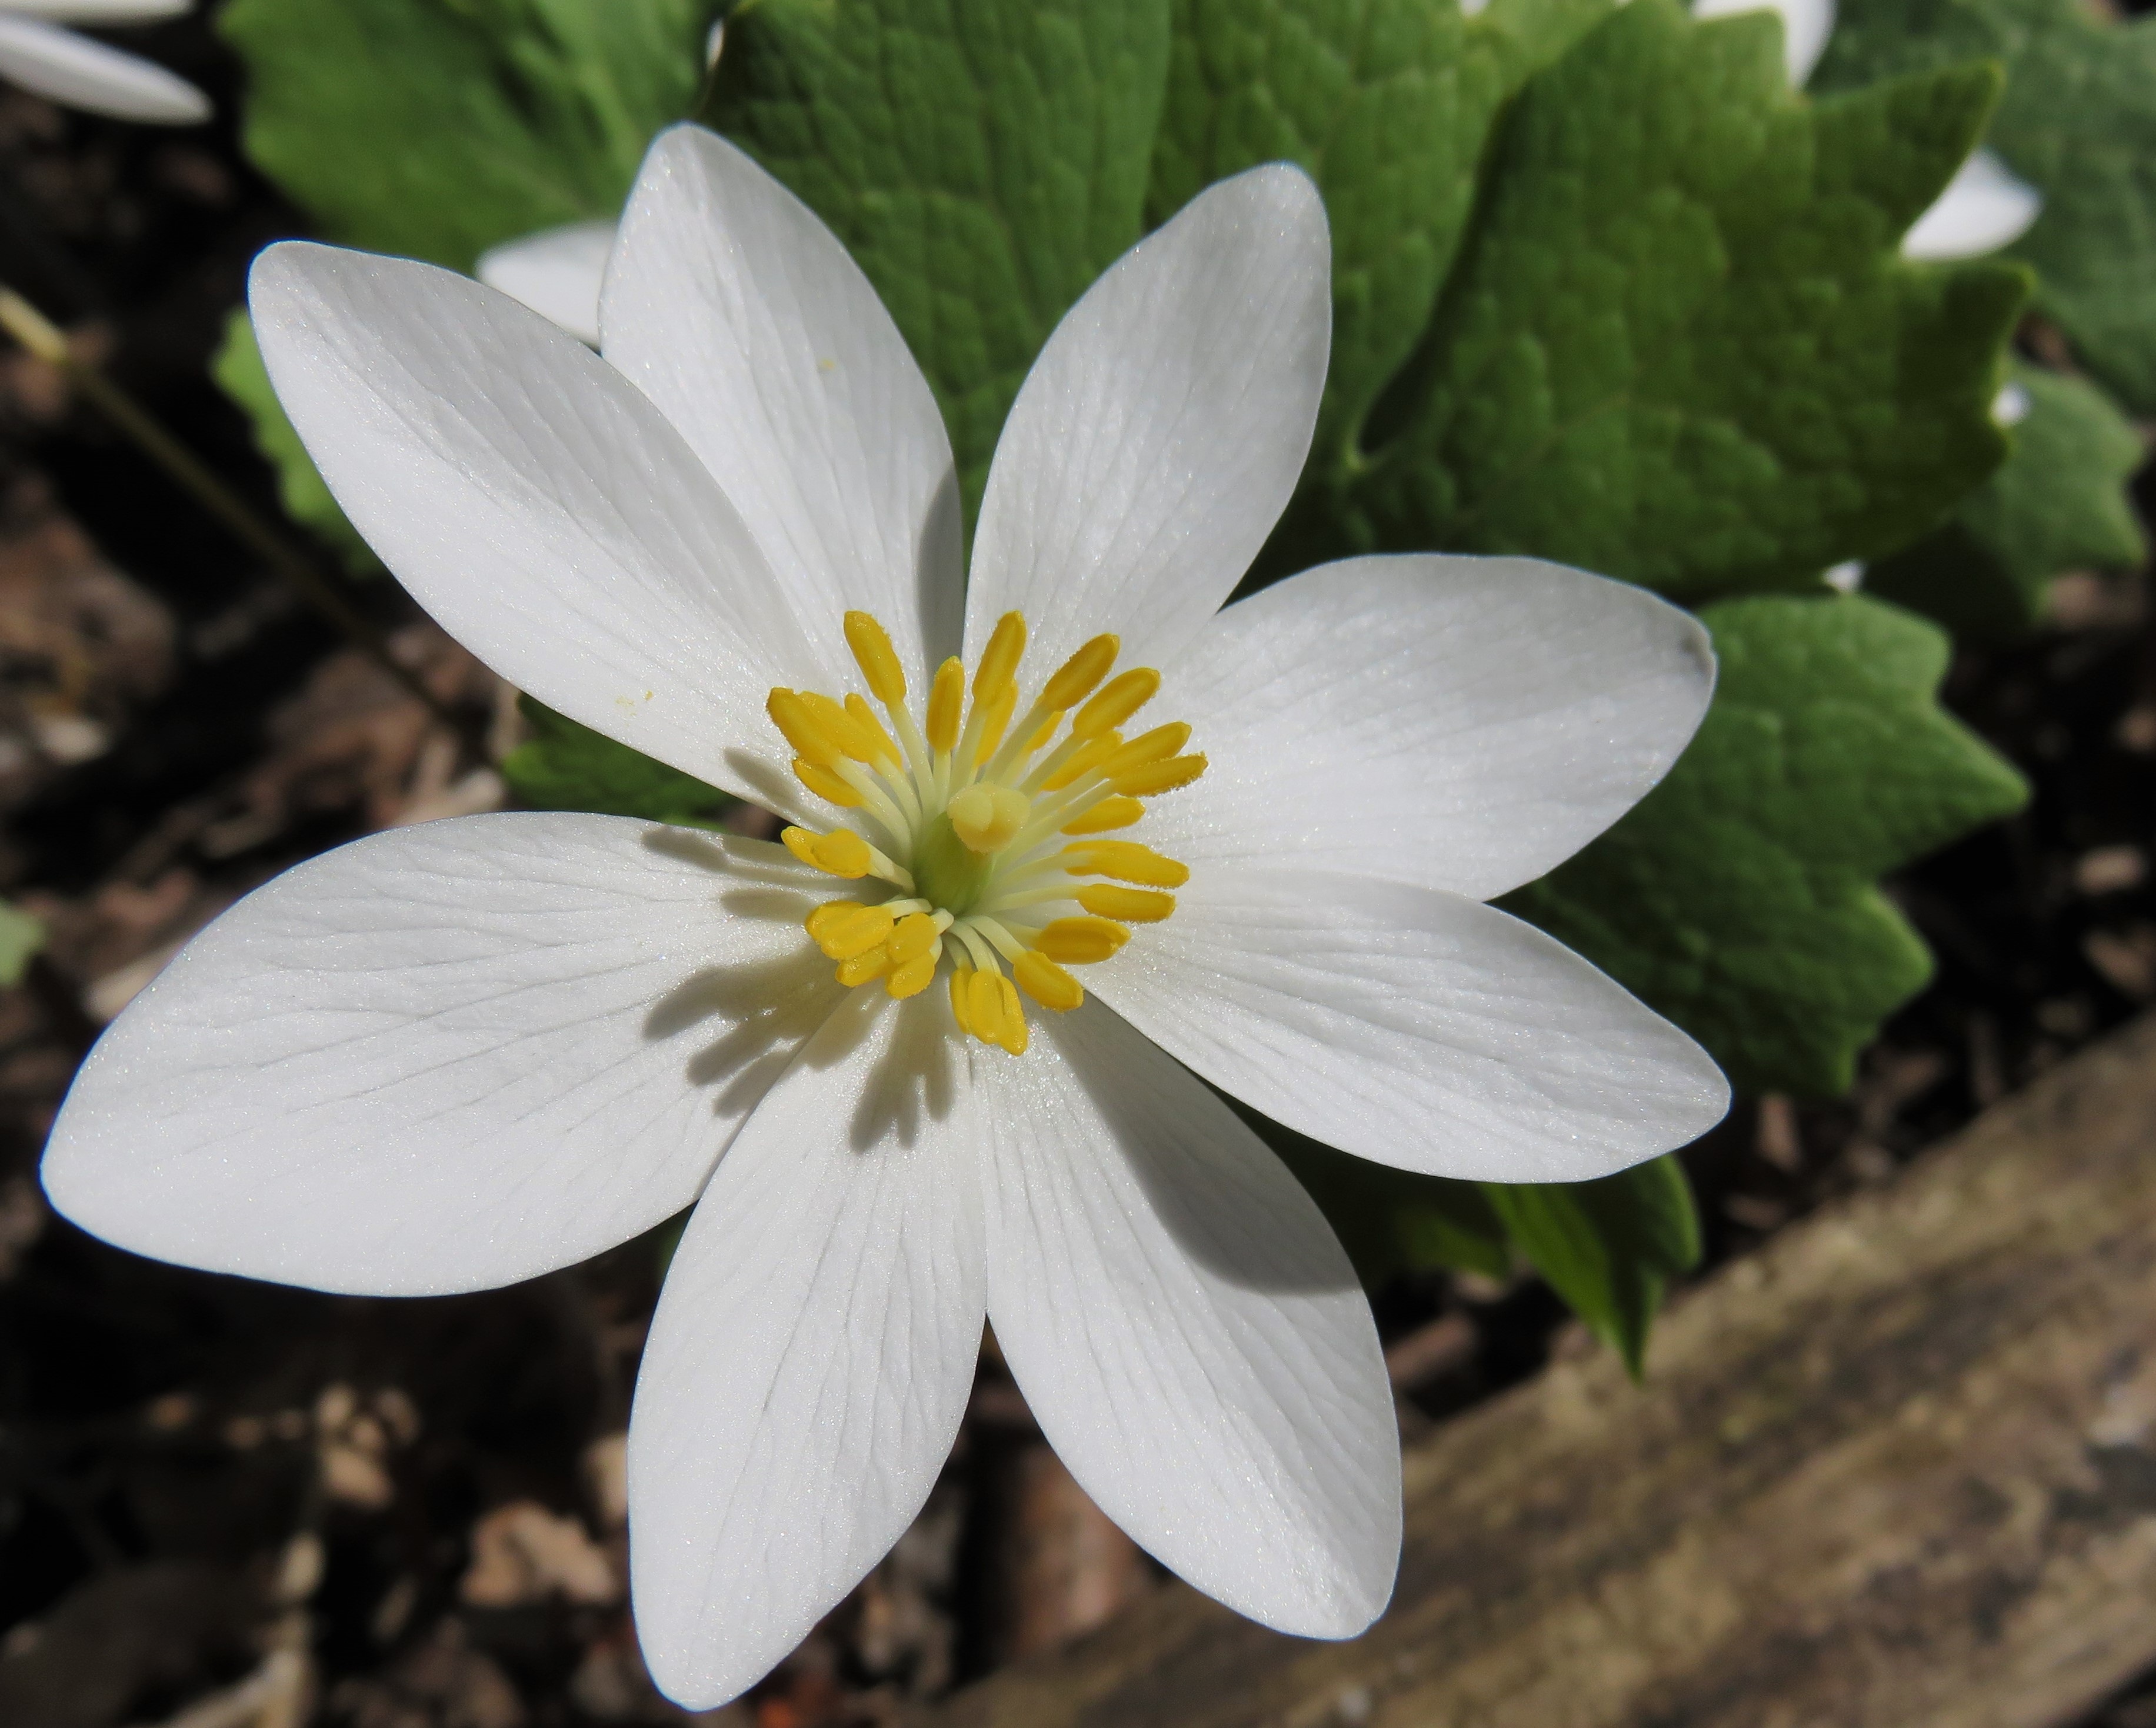
forest, blossom, plant, white, flower, petal, daisy, spring, herb, botany, medicine, flora, wildflower, close up, native, canada, bloodroot, ontario, crocus, woodland, north america, macro photography, flowering plant, oxeye daisy, sanguinaria canadensis, land plant